Pius Langa

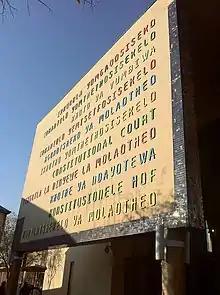
The Constitutional Court of South Africa, where Langa worked from February 1995 to October 2009

After the first post-apartheid elections of April 1994, newly elected President Nelson Mandela appointed Langa to the inaugural bench of the Constitutional Court of South Africa, which was newly established under the Interim Constitution. The bench was sworn in on 14 February 1995.